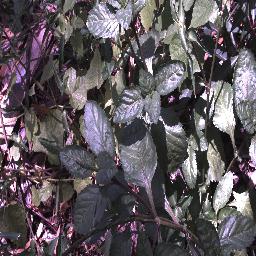
Label: snake_weed